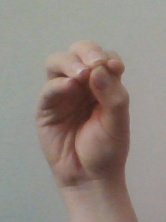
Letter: ha